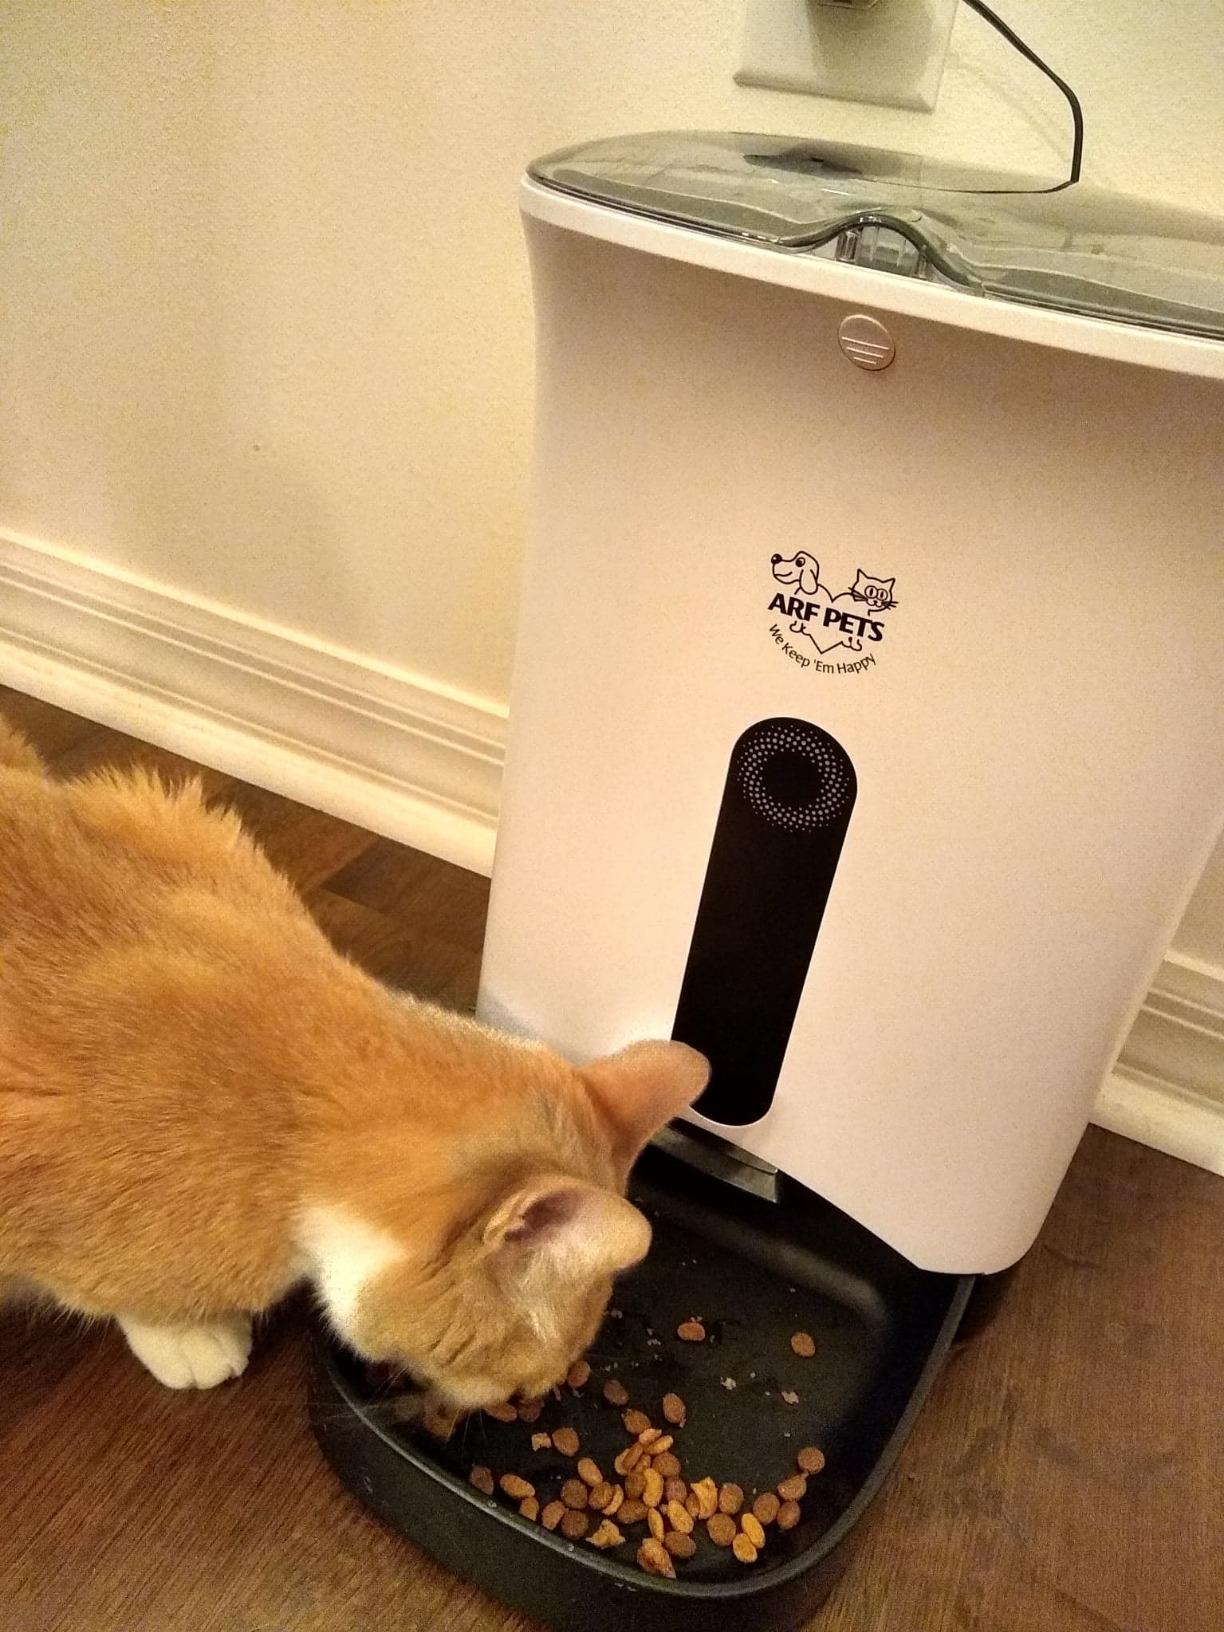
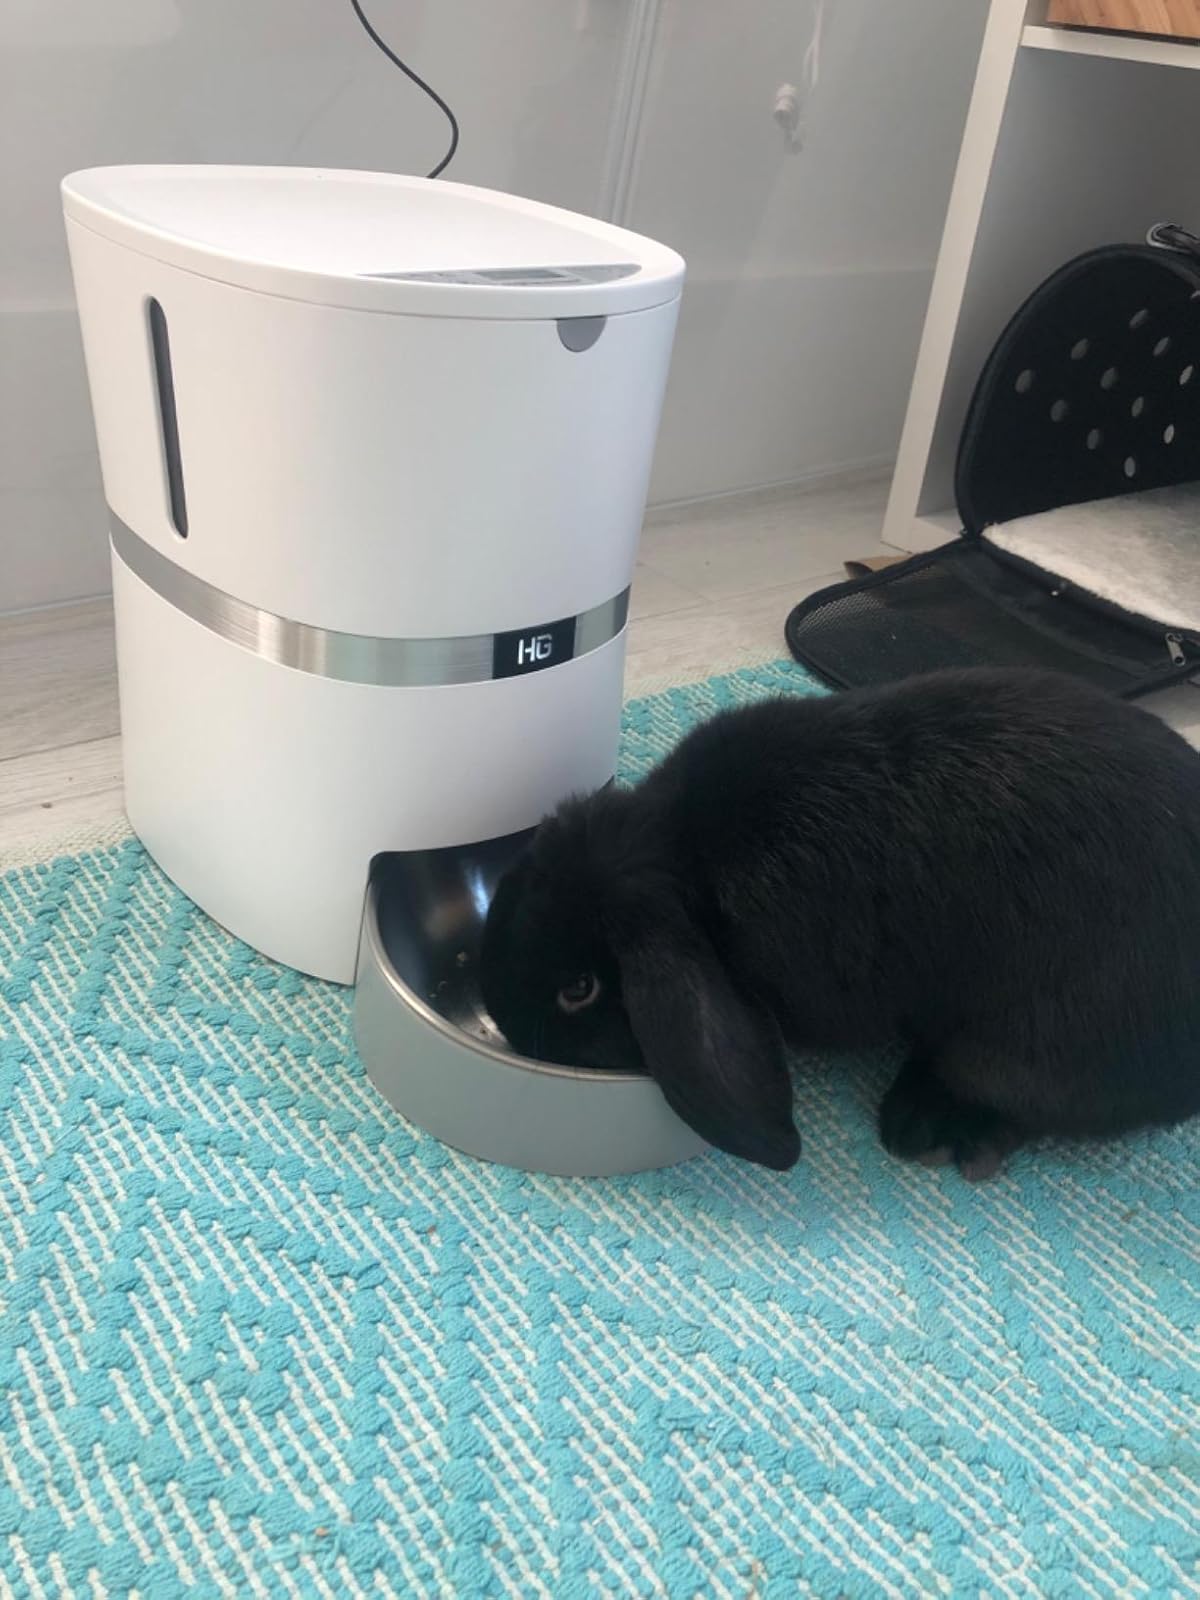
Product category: items_feeder
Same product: no